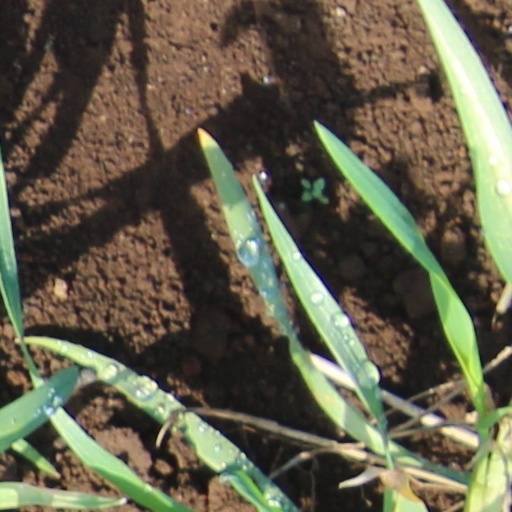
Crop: wheat